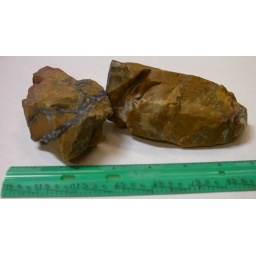
This one shows some of the black and blue banding, though it's slightly blurry. Found above the Sheep Shack mine.